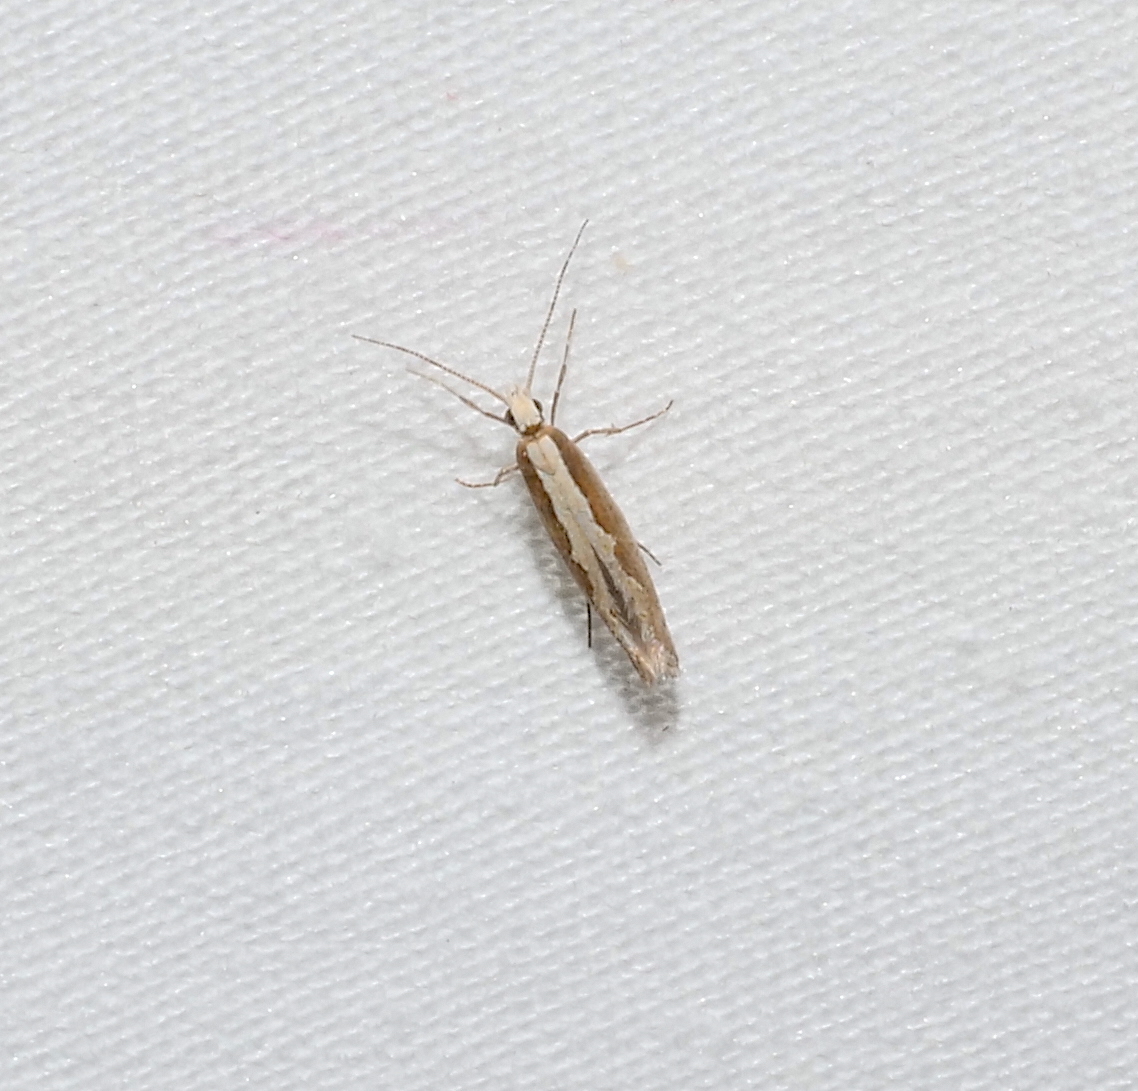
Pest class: diamondback_moth